Question: What is on the wall?
Tambaya: Menene akan bangon?
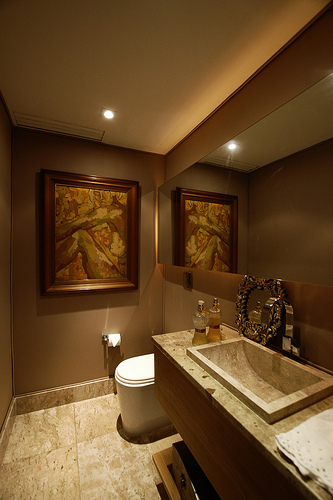
Answer: A decorative painting.
Amsa: Zanen hoto na ado.